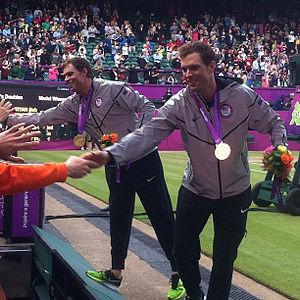
Les frères Bryan, nés le 29 avril 1978 à Camarillo, sont des frères jumeaux prénommés Robert « Bob » Charles et Michael « Mike » Carl. Professionnels de 1998 à 2020, ils forment la meilleure paire de tennis de l'ère Open.
Cet article dresse une liste de jumeaux célèbres, laquelle inclut aussi des naissances multiples, des frères ou sœurs siamois, de célèbres jumeaux contemporains, des jumeaux sportifs, des jumeaux mythologiques, des jumeaux historiques, des jumeaux fictifs, des célébrités ayant un jumeau et des records établis par des jumeaux.
Résultats détaillés du double messieurs de tennis aux Jeux olympiques d'été de Londres.